Landsford Plantation House

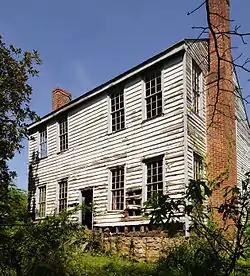
Landsford Plantation House, April 2012

Landsford Plantation House, also known as the Davie House, is a historic plantation house located near Richburg, Chester County, South Carolina. It was built about 1828, and is a -story, timber-framed weatherboarded vernacular residence. The house has a square plan and is two rooms deep. The main façade featured a one-story porch, resting on brick piers, and added about the turn of the 20th century. Landsford Plantation achieved local prominence as the social center of a Piedmont cotton plantation in the mid-19th century. Of the original outbuildings, only a barn of log construction remains.